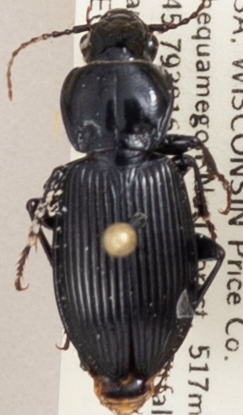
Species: Pterostichus novus
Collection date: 2019-08-06
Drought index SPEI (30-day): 0.608
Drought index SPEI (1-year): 1.45
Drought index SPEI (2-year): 1.13